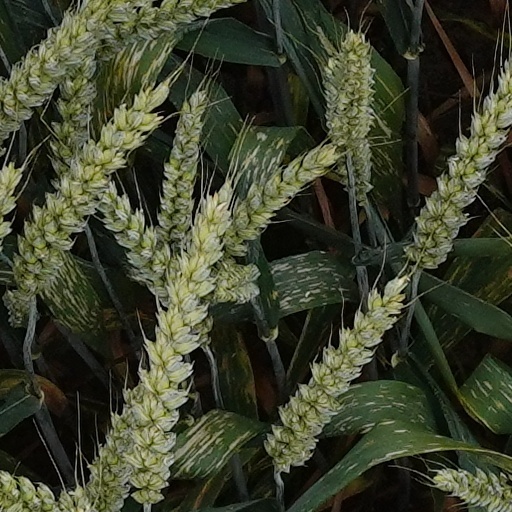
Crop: wheat